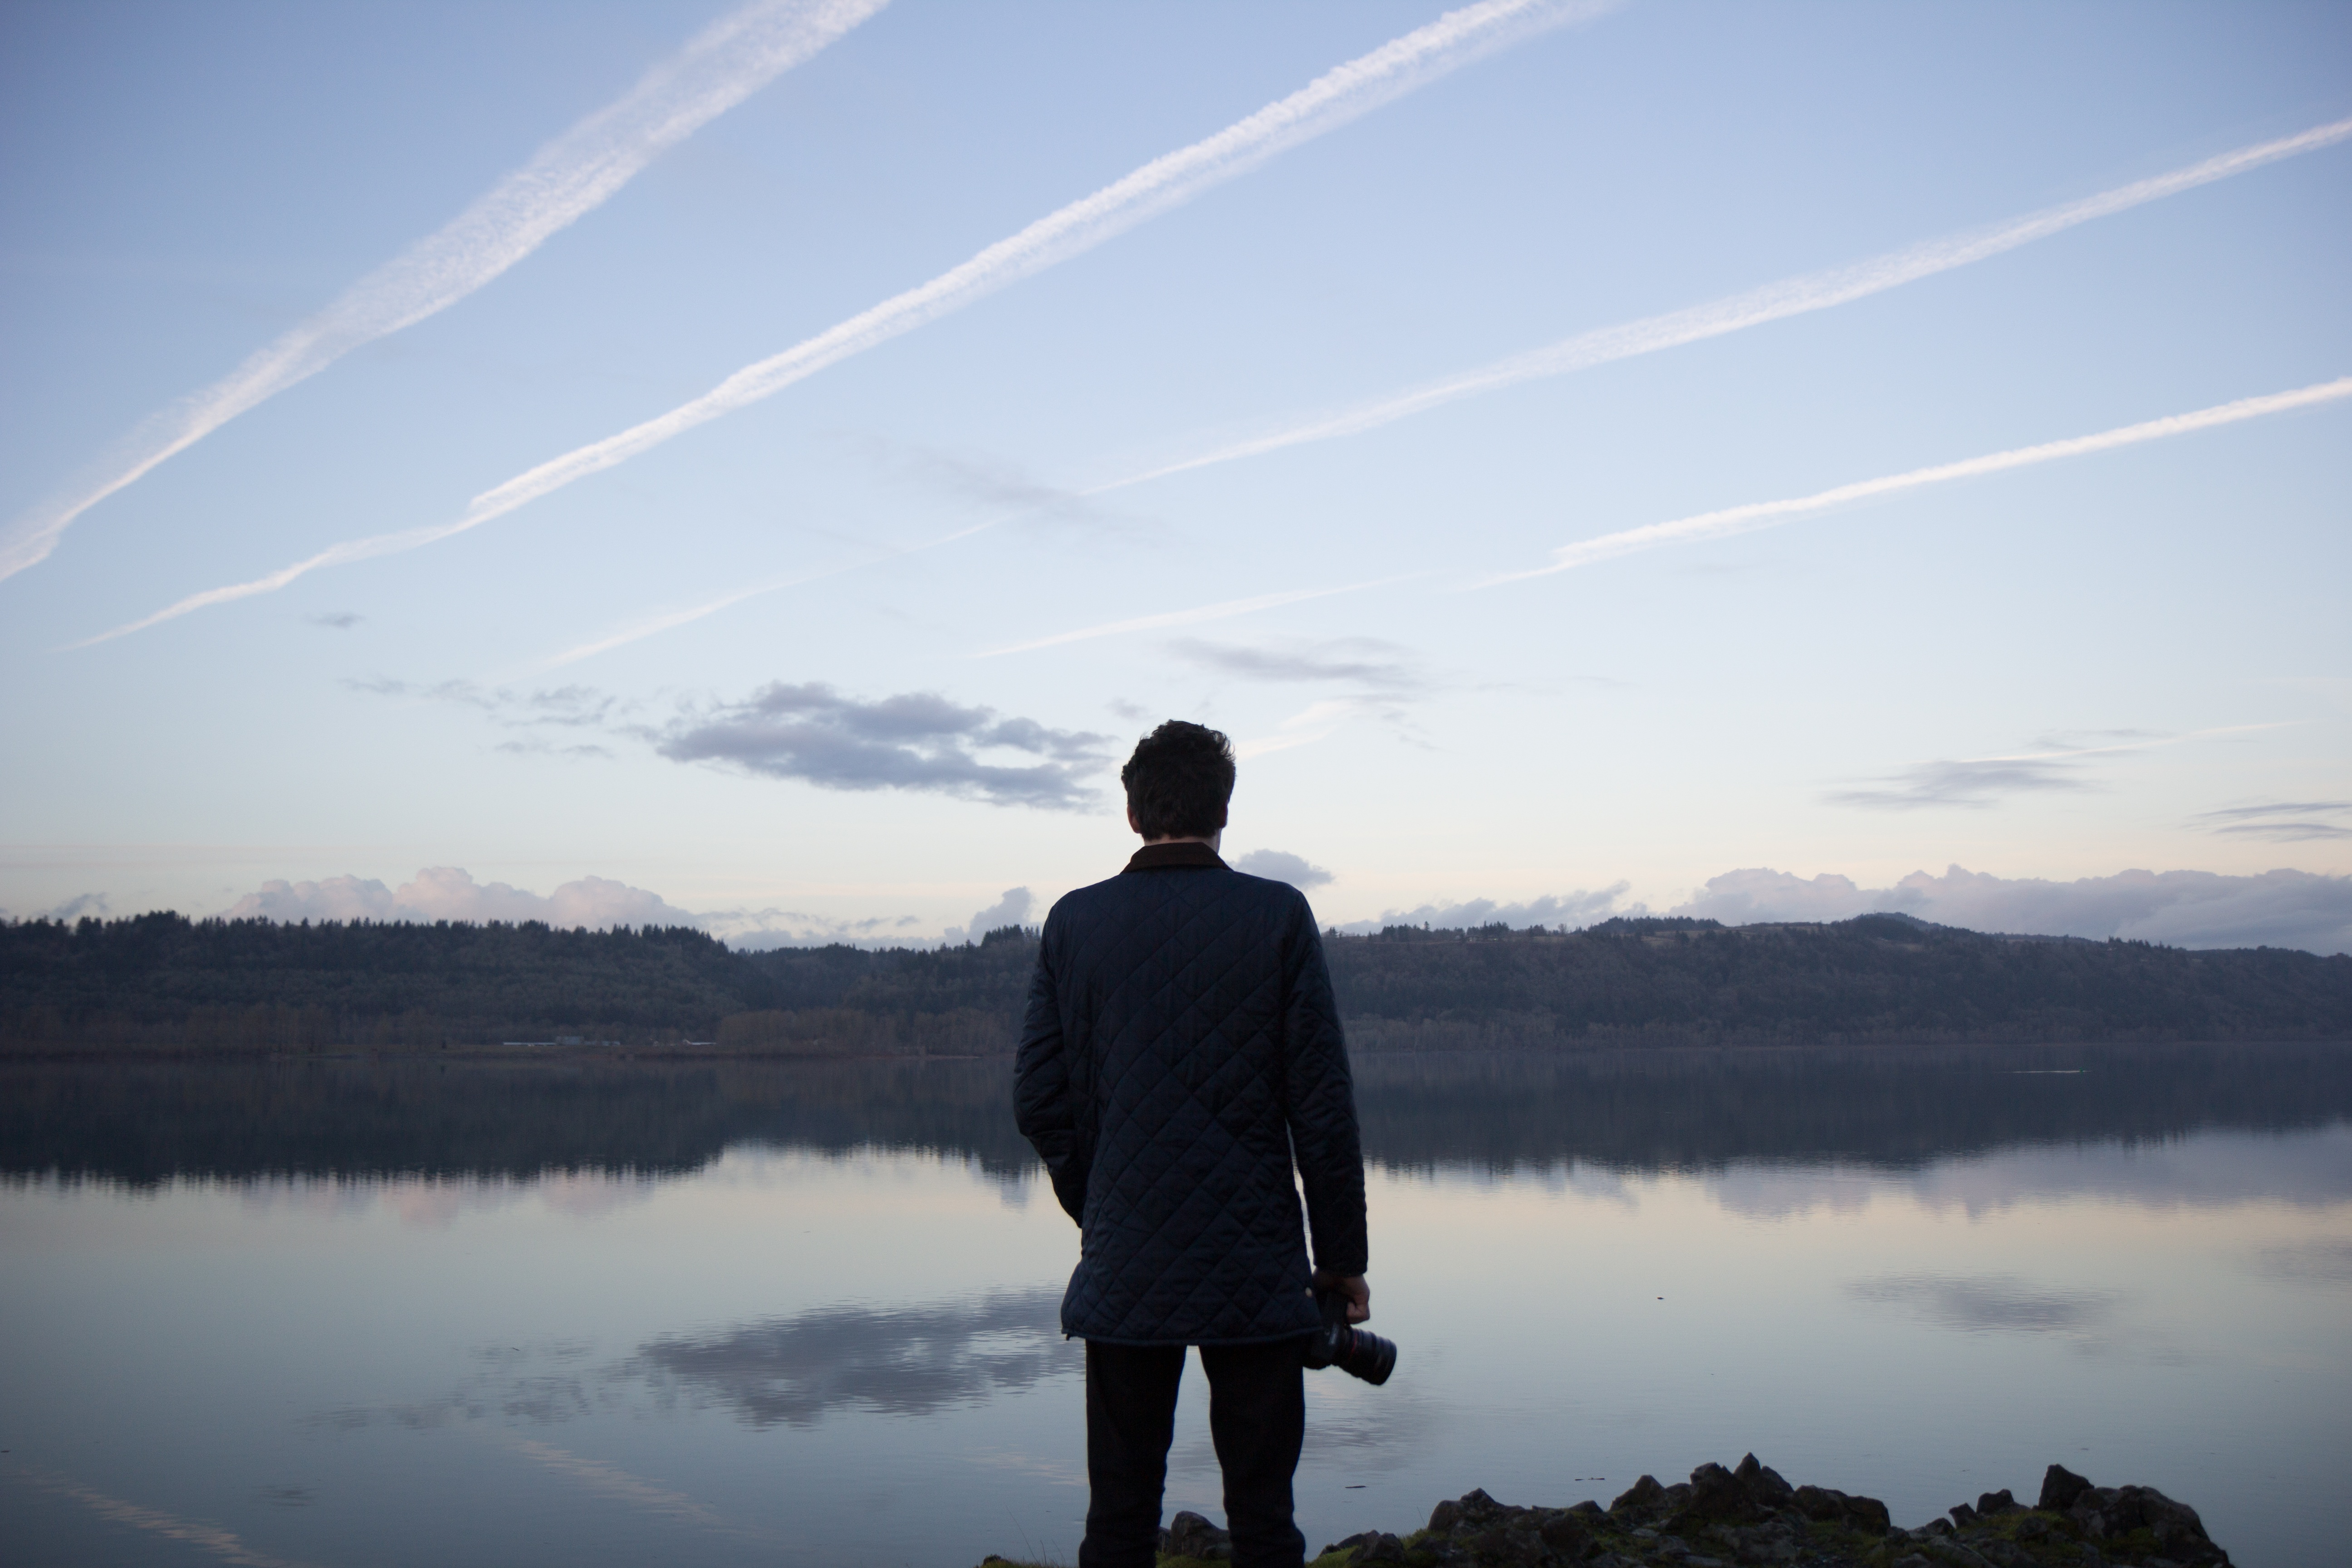
man, landscape, sea, horizon, mountain, cloud, sky, sunset, camera, photographer, sunlight, morning, lake, dawn, dusk, evening, reflection, atmospheric phenomenon